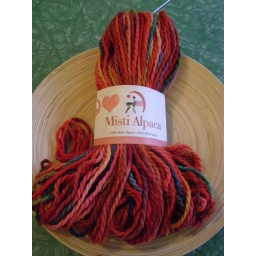
100% baby alpaca. 100 g. Colour 13 red multi. Destiny: Cabled hat by Haley Waxberg of Knitomatic.